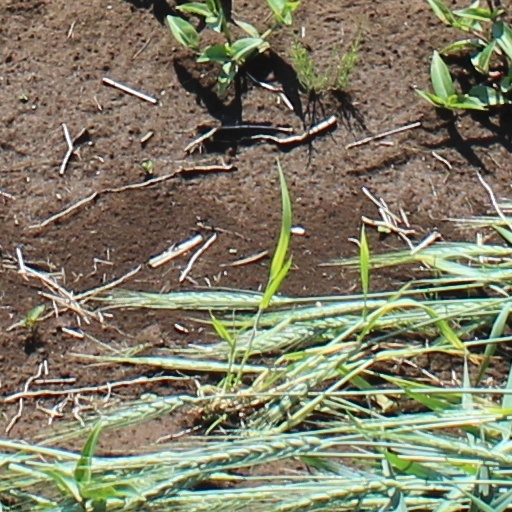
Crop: wheat